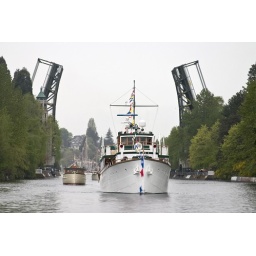
Boats sail up the Montlake Cut under the University Bridge during the opening day boat parade